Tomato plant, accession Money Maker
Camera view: tilt-top (135 deg); turntable rotation: 120 degrees
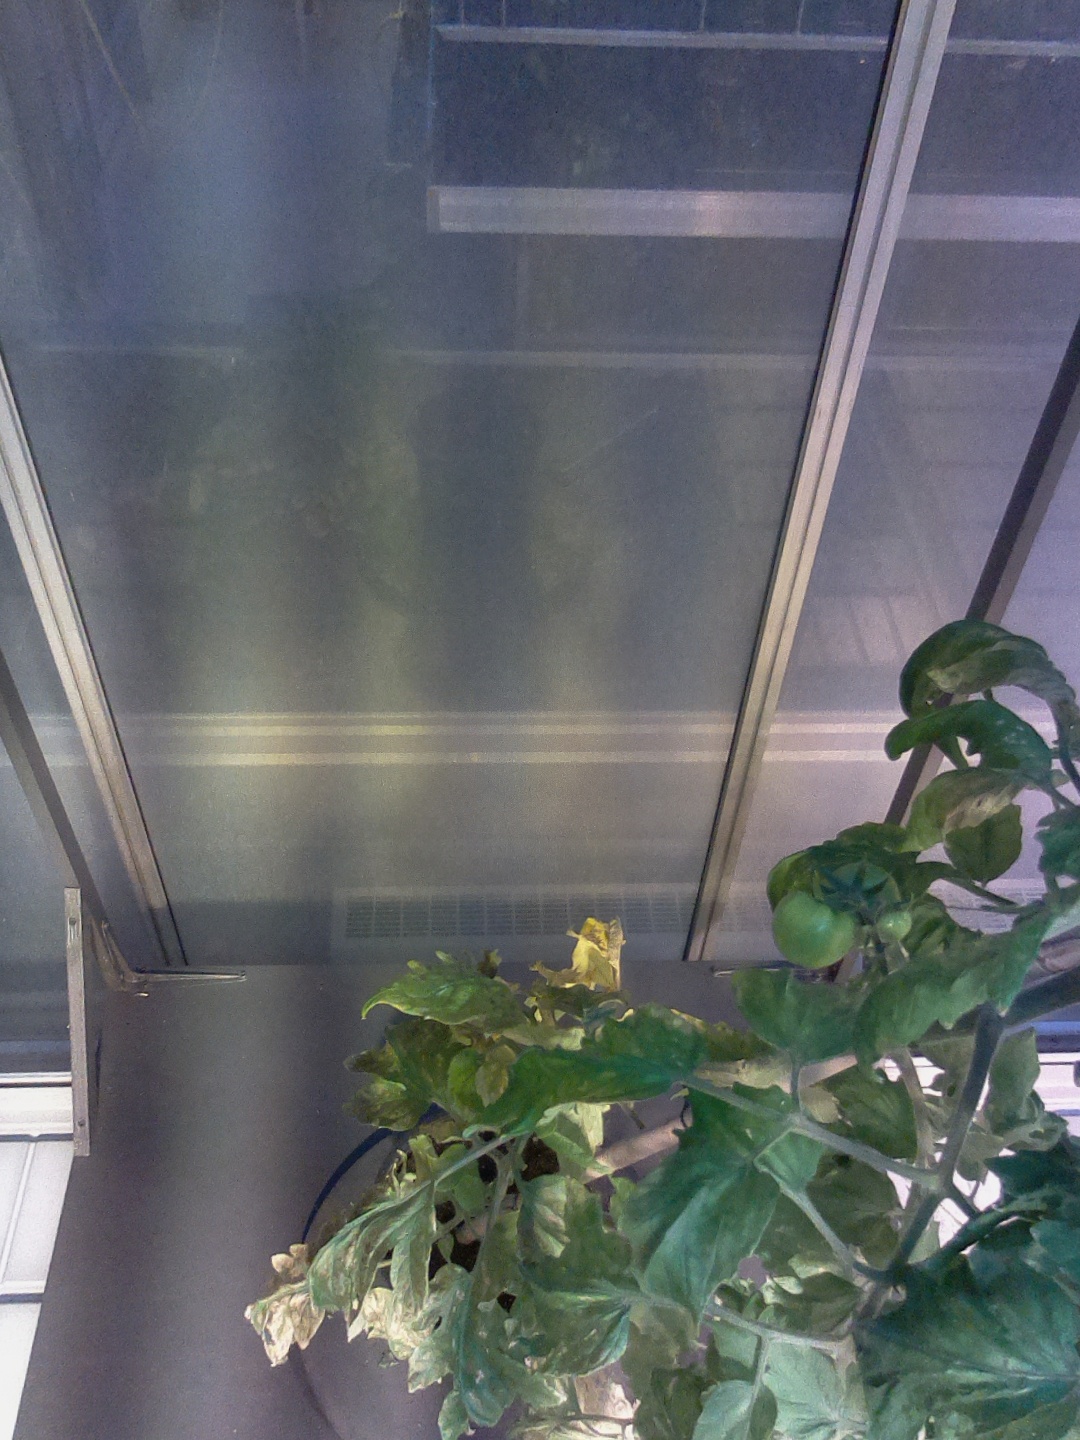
BBCH growth stage 74: 40%-50% of final fruit size